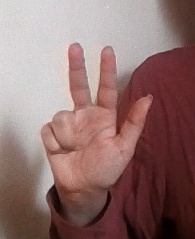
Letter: al